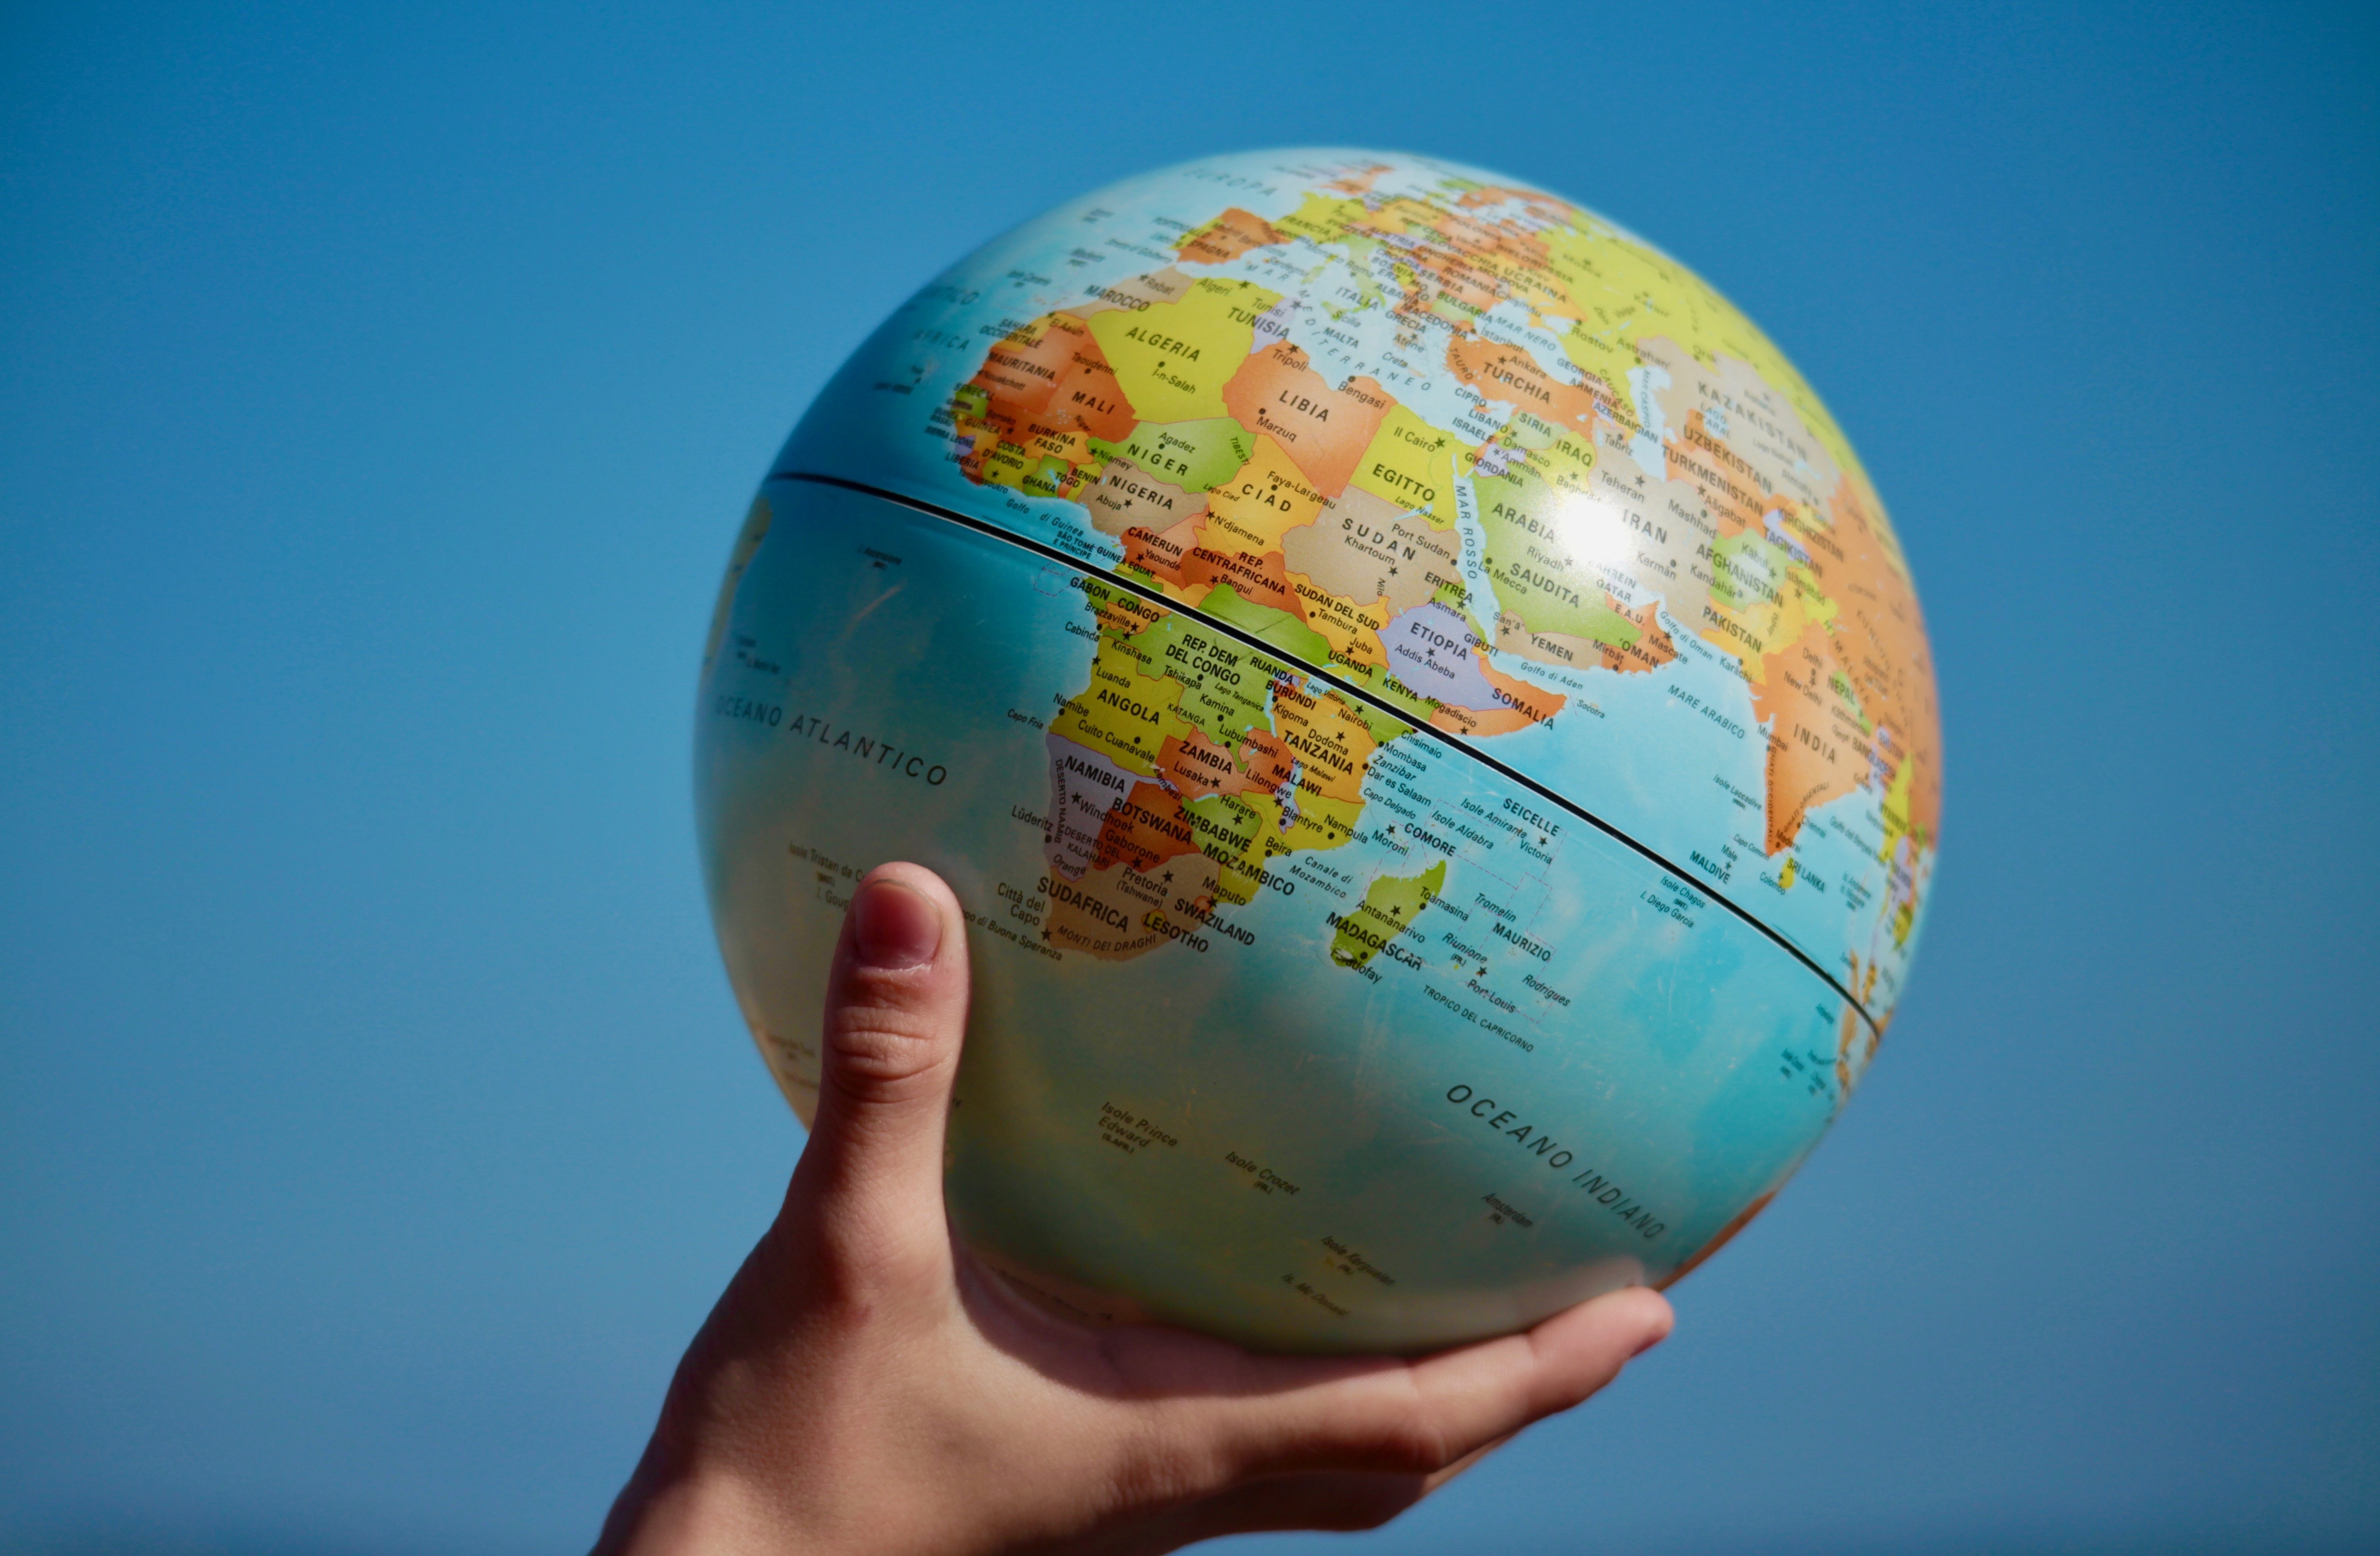
atmosphere, love, color, blue, freedom, circle, globe, world, son, family, children, colors, future, earth, hands, fingers, sphere, planet, shape, union, map of the world, continents, astronomical object, confidence, brotherhood, atmosphere of earth